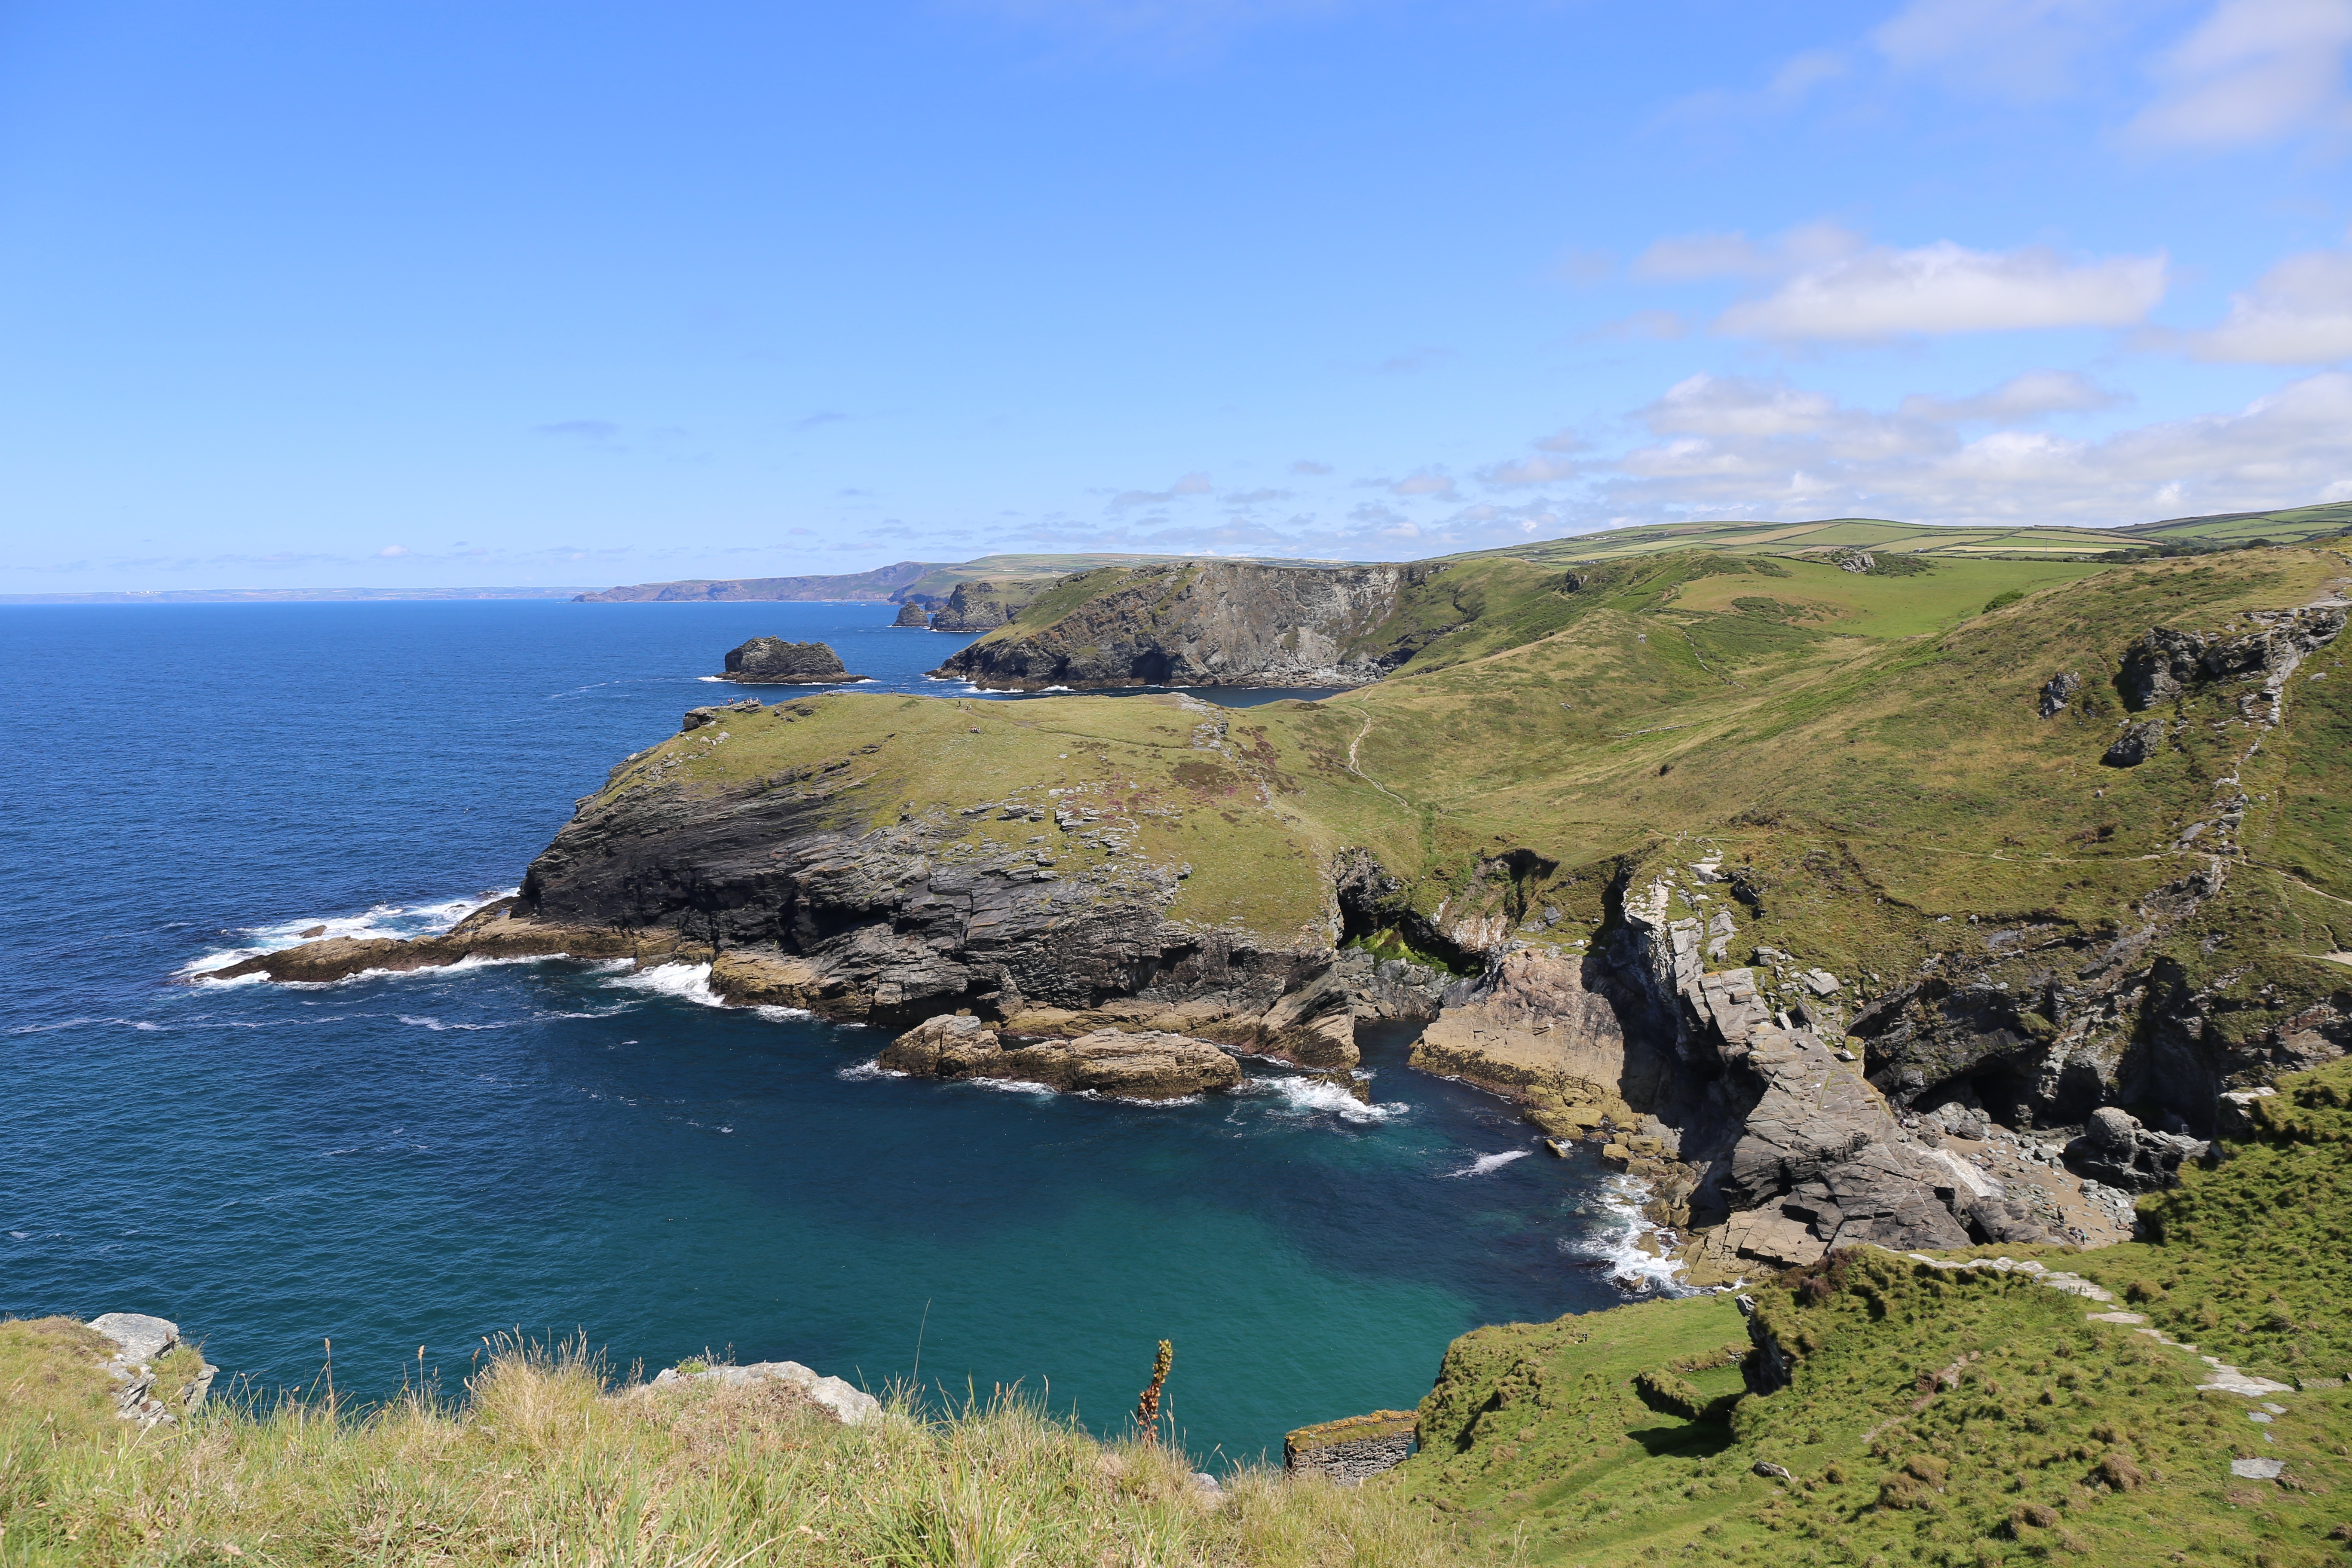
beach, landscape, sea, coast, water, nature, rock, ocean, shore, vacation, travel, coastline, shoreline, cliff, seaside, europe, cove, scenic, scenery, bay, terrain, body of water, rocks, outdoors, uk, england, geology, british, english, britain, loch, cornwall, cape, islet, landform, cornish, geographical feature, promontory